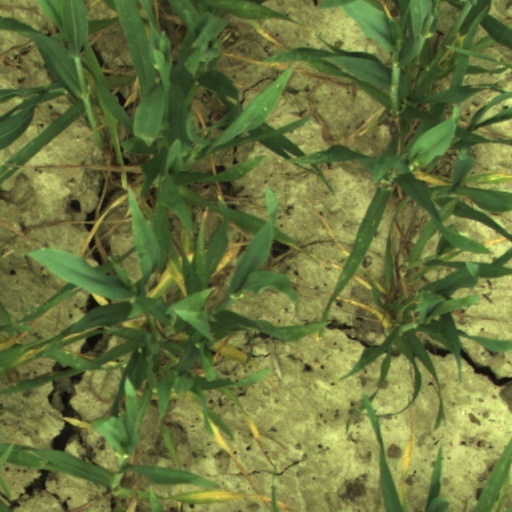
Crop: wheat